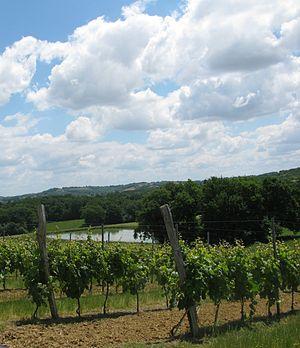
vignes à Bernède
Bernède est une commune française située dans le département du Gers en région Occitanie.